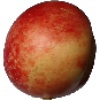
Label: nectarine